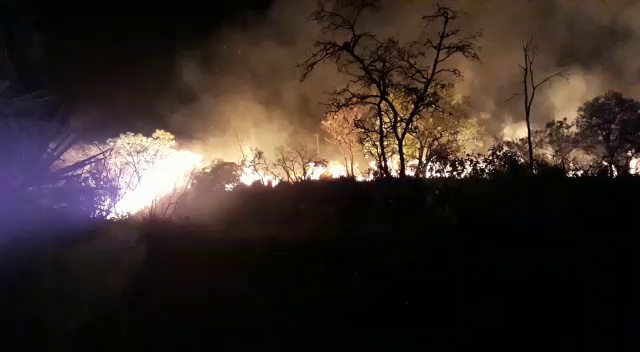
Fire: yes
Smoke: yes